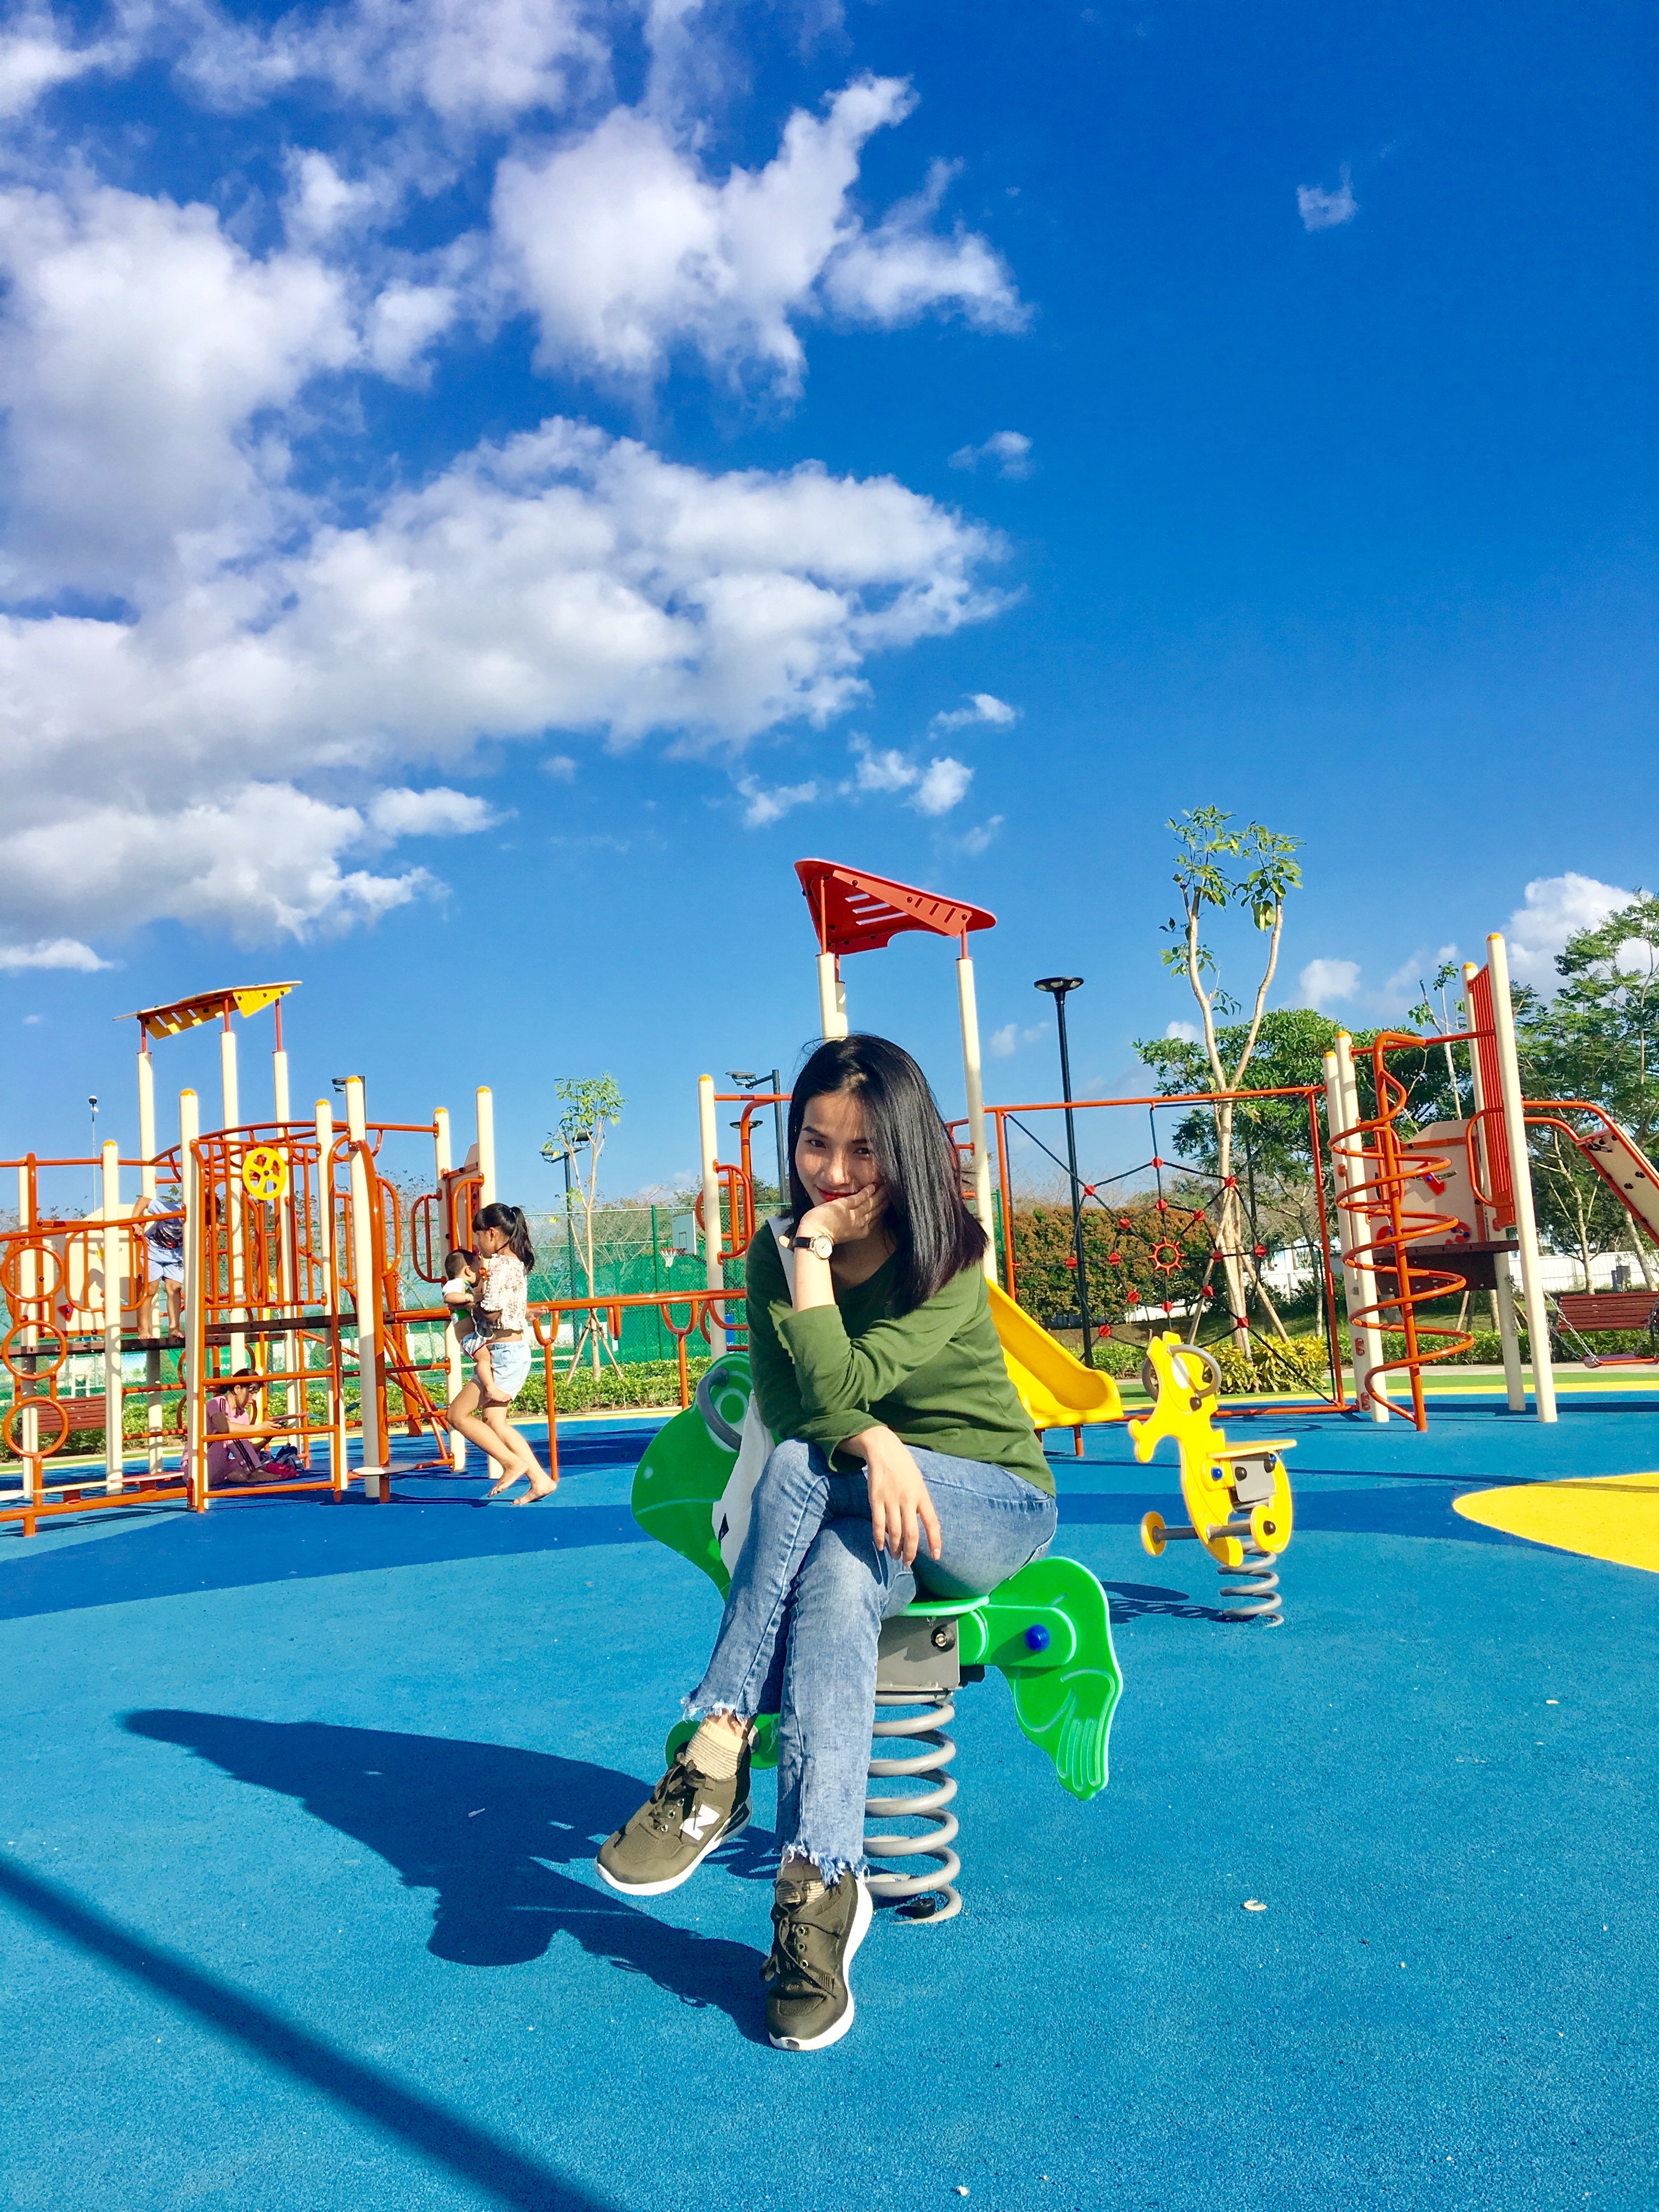
playground, public space, sky, outdoor play equipment, human settlement, leisure, fun, city, play, recreation, child, cloud, tree, vacation, playground slide, park, amusement park, tourism, travel, games